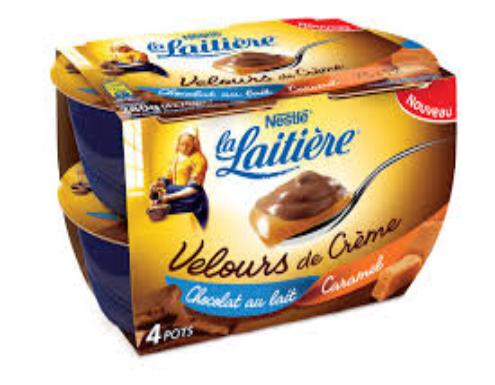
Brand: La Laitiere
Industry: Food